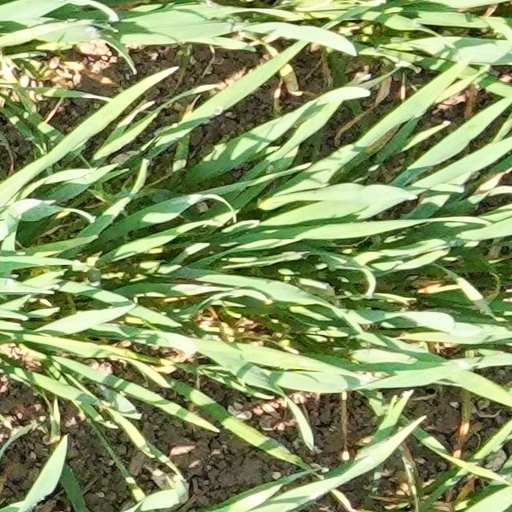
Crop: wheat